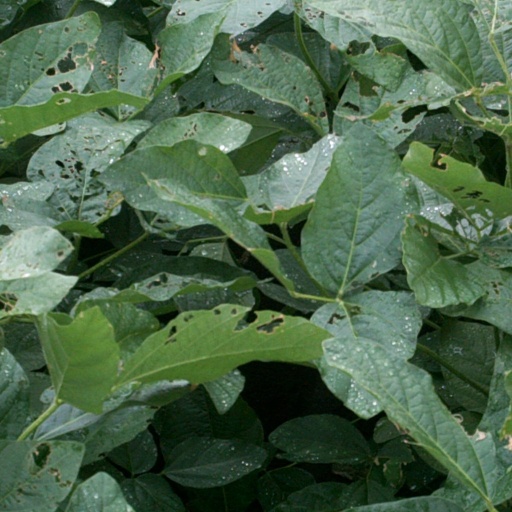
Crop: soybean